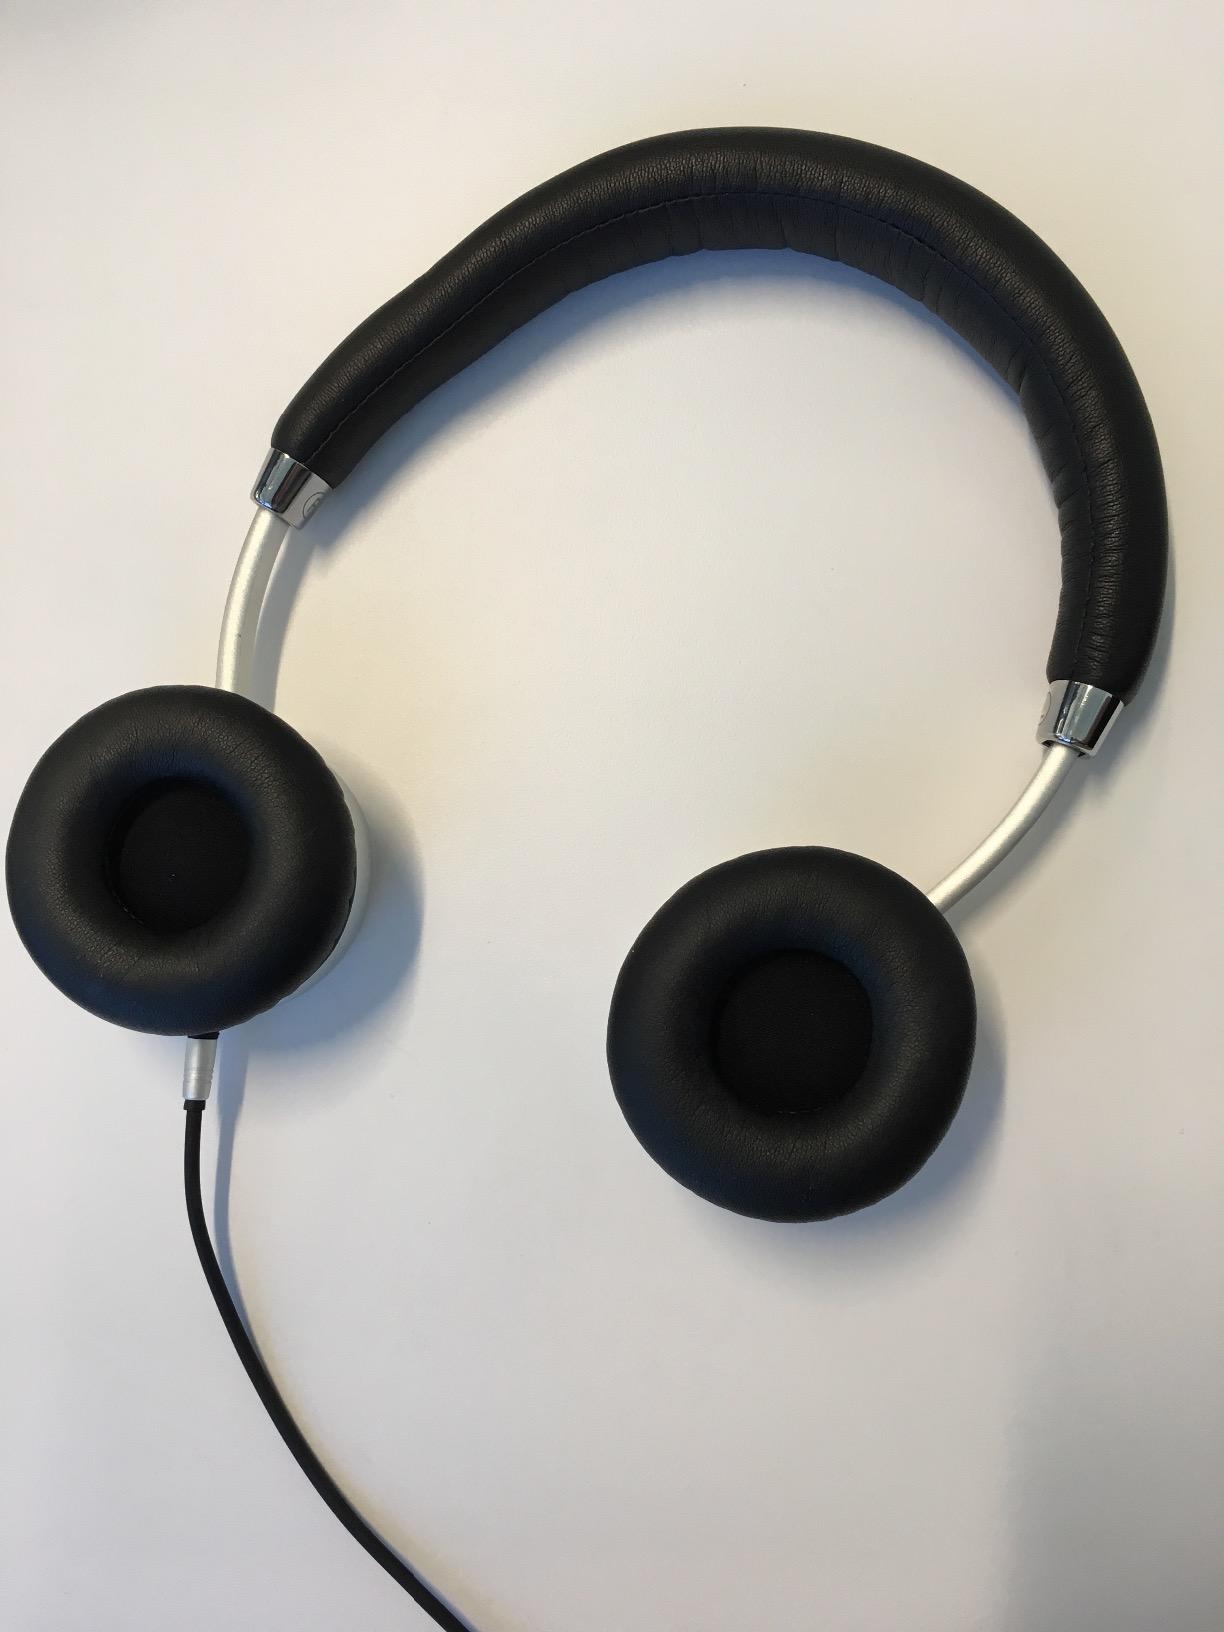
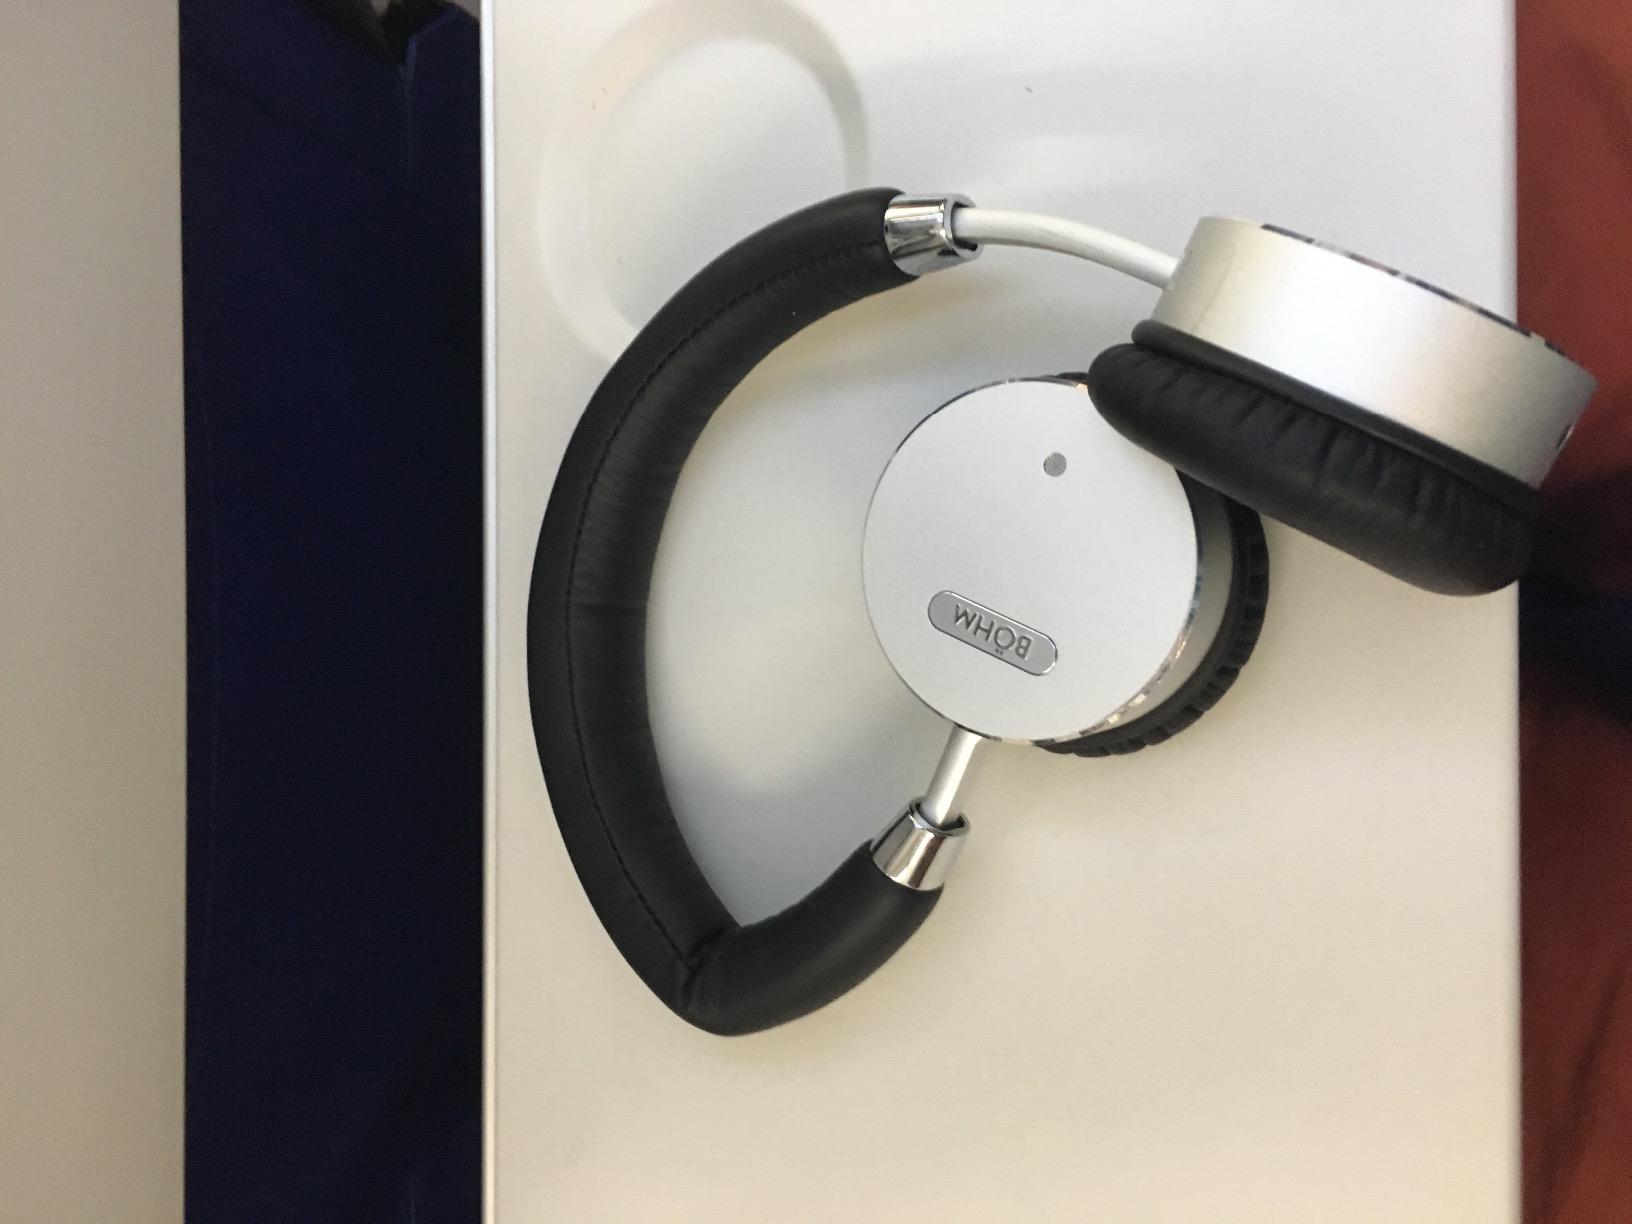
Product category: headphones
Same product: yes